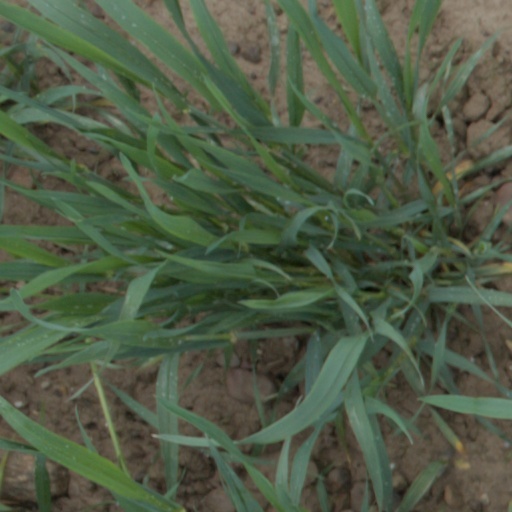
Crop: wheat